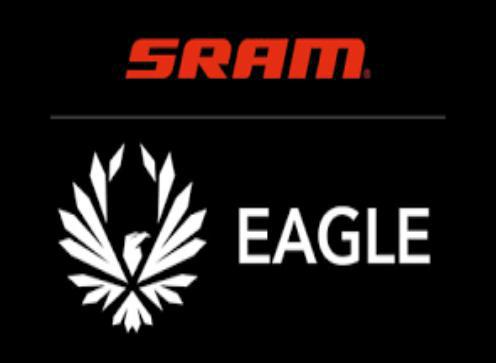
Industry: Clothes